Bicycle Boy (film)

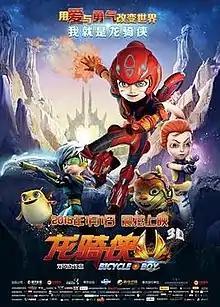

Bicycle Boy is a 2015 Chinese animated fantasy adventure film directed by Liu Kexin and based on an animated television series of the same name. It was released on January 1. A second film, "Bicycle Boy 2", released in China in 2017.